Rooster Booster

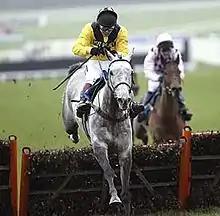

Rooster Booster (1994–2005) was a British-bred thoroughbred racehorse, best known for winning the 2003 Champion Hurdle.